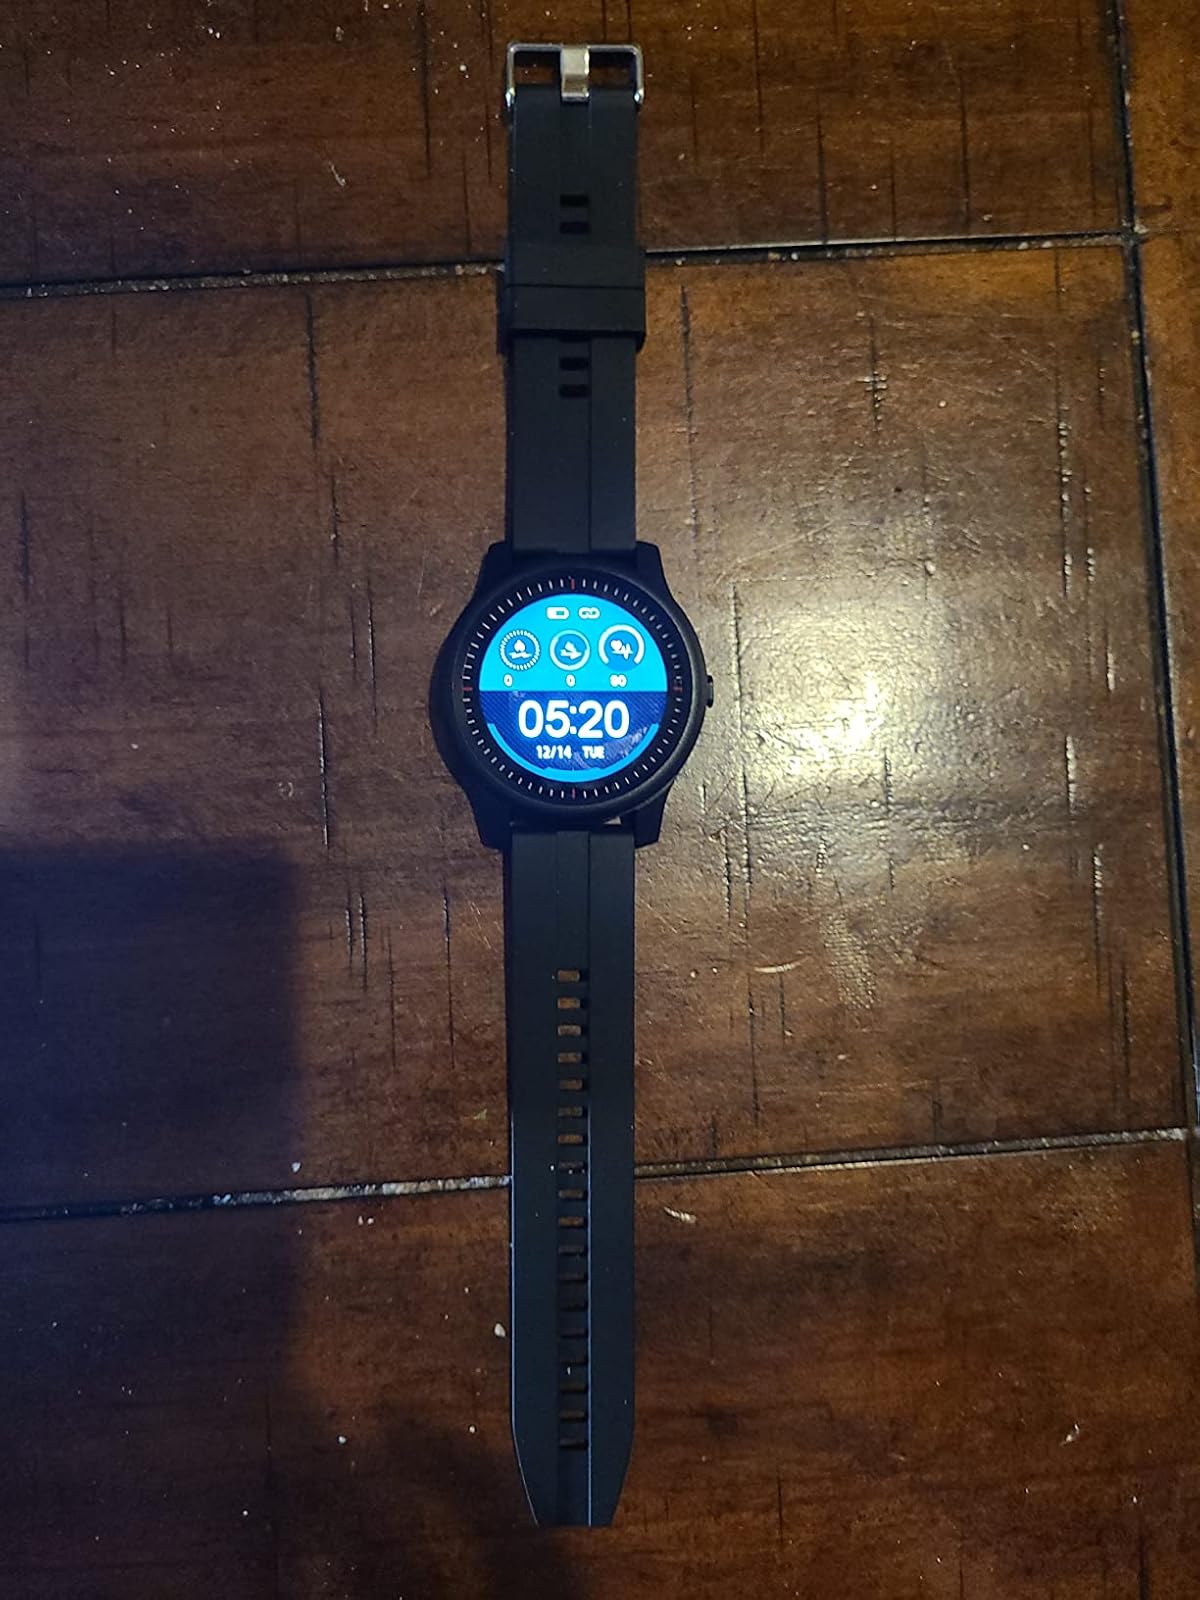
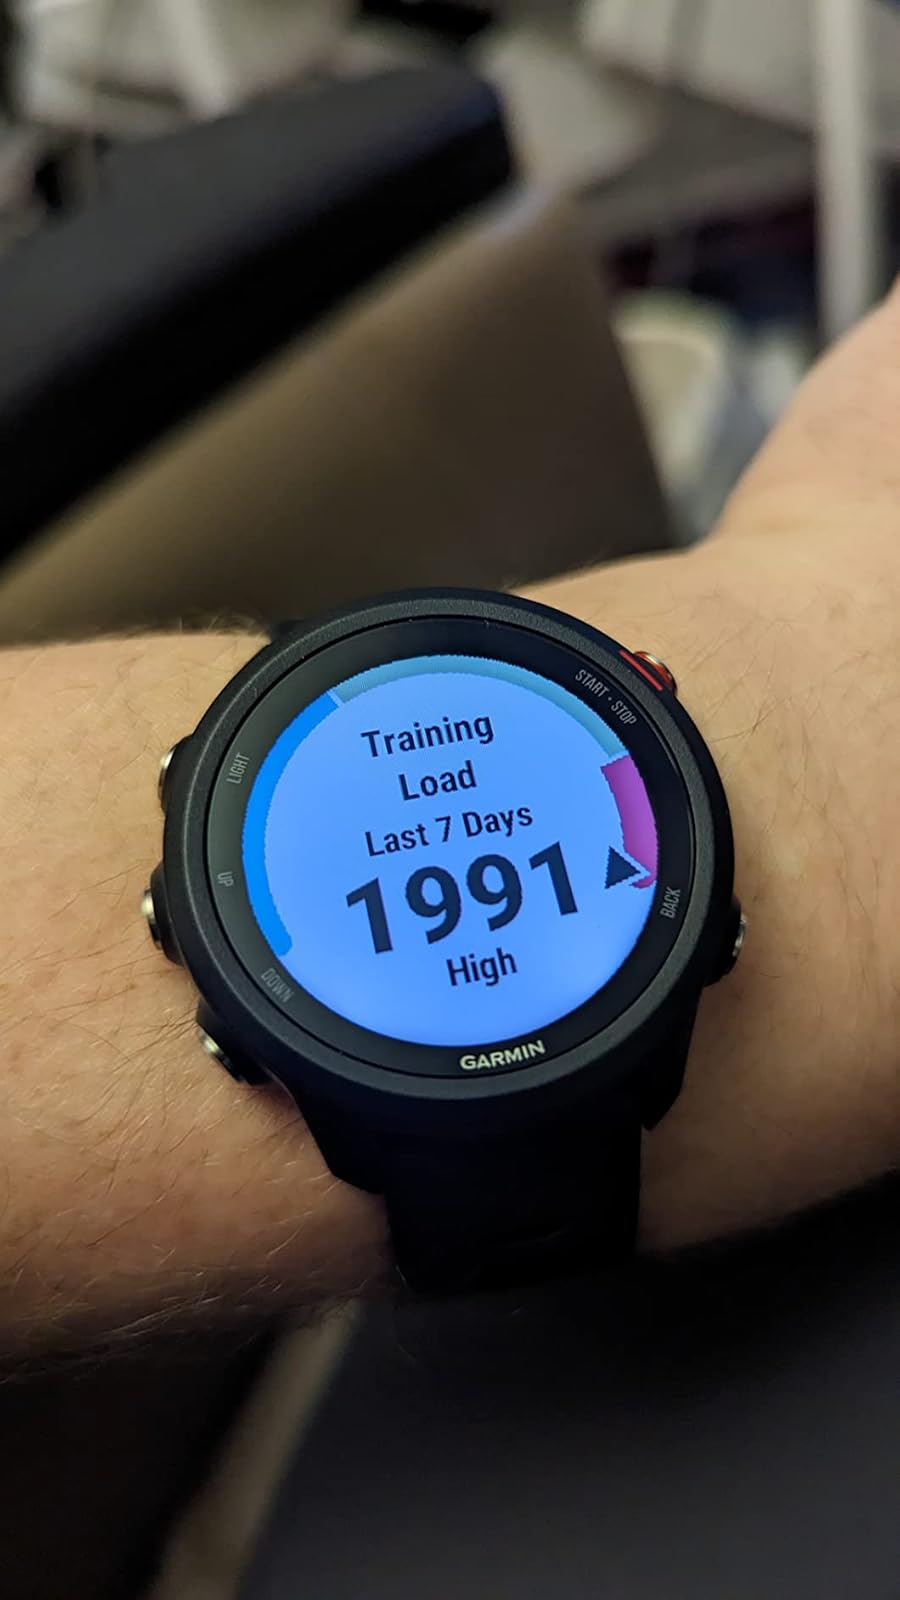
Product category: smartwatch
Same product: no